Indiana Jones and the Temple of Doom (1985 video game)

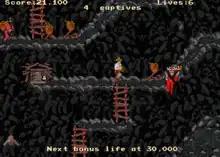
Mine scene in the arcade original

The player assumes the role of Indiana Jones as he infiltrates the lair of the evil Thuggee cult, armed with his trademark whip. Controls consist of an eight-position joystick and a button to use the whip. The player's ultimate goal is to free the children the cult has kidnapped as slaves, recover the stolen relics known as "Sankara Stones", escape the temple, and defeat the cult leader Mola Ram.